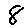
Label: 8